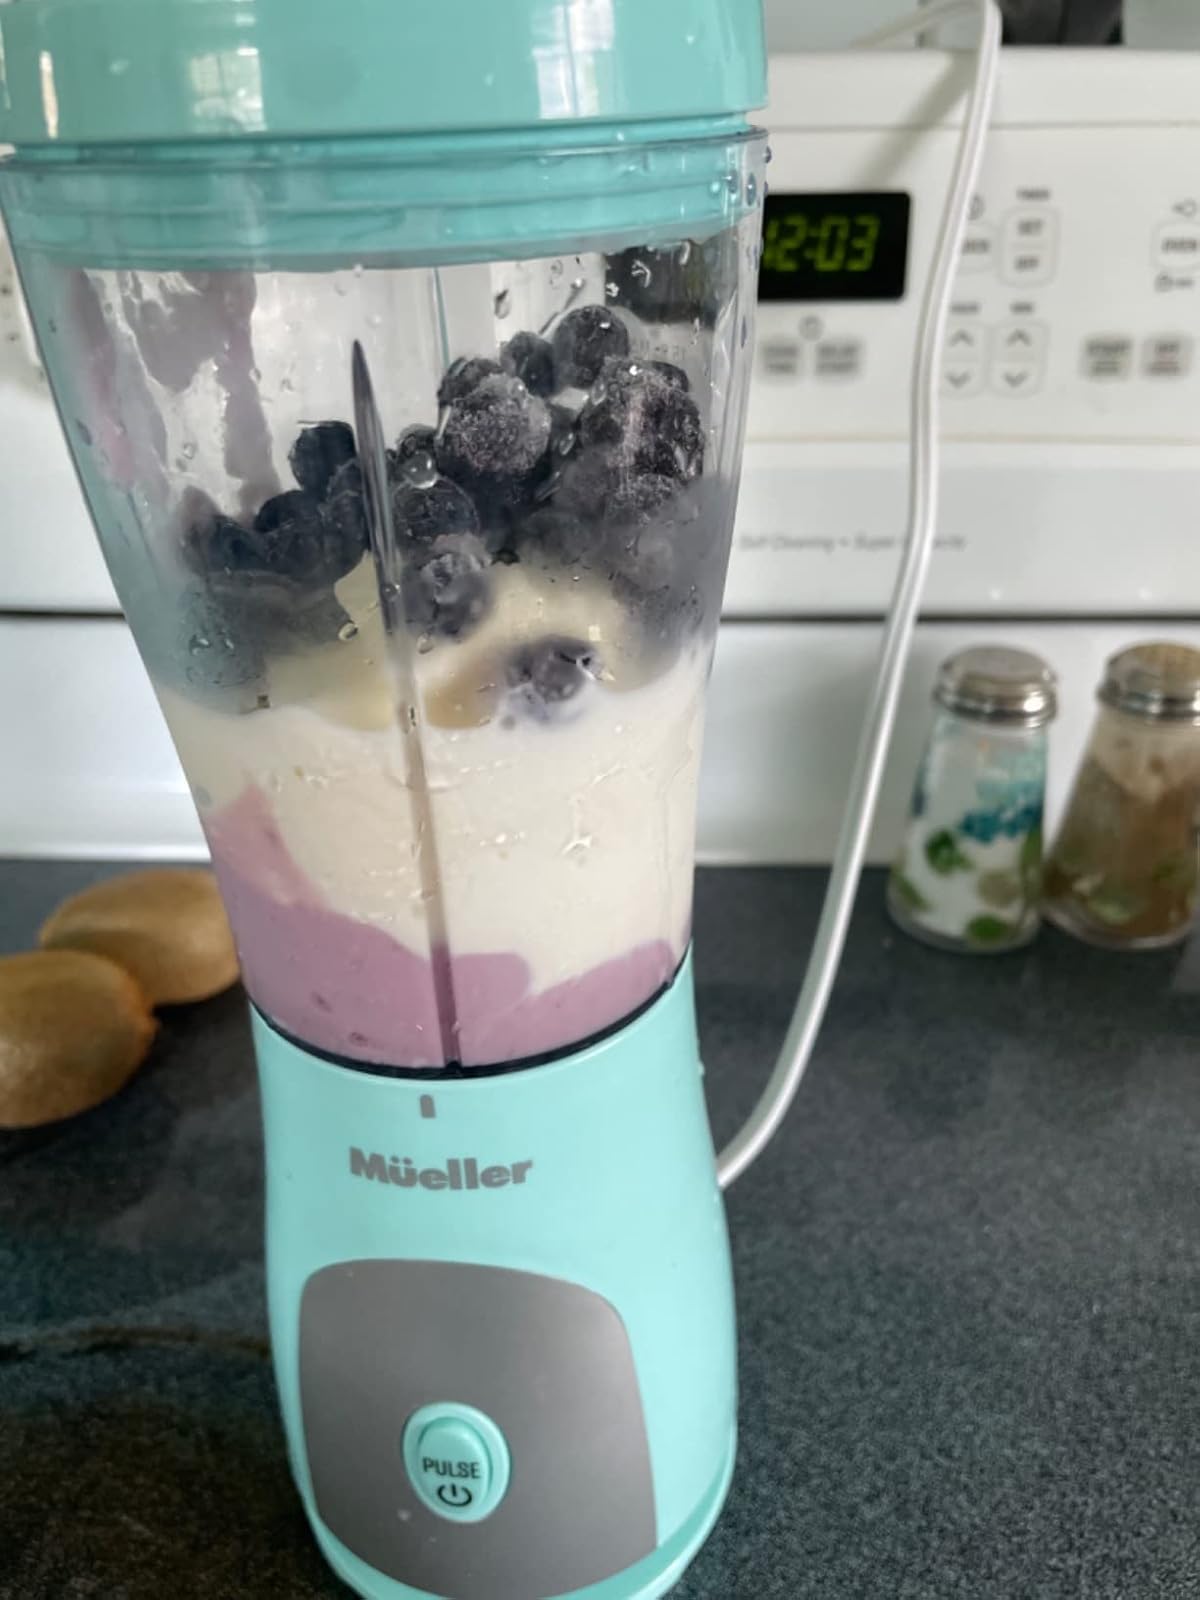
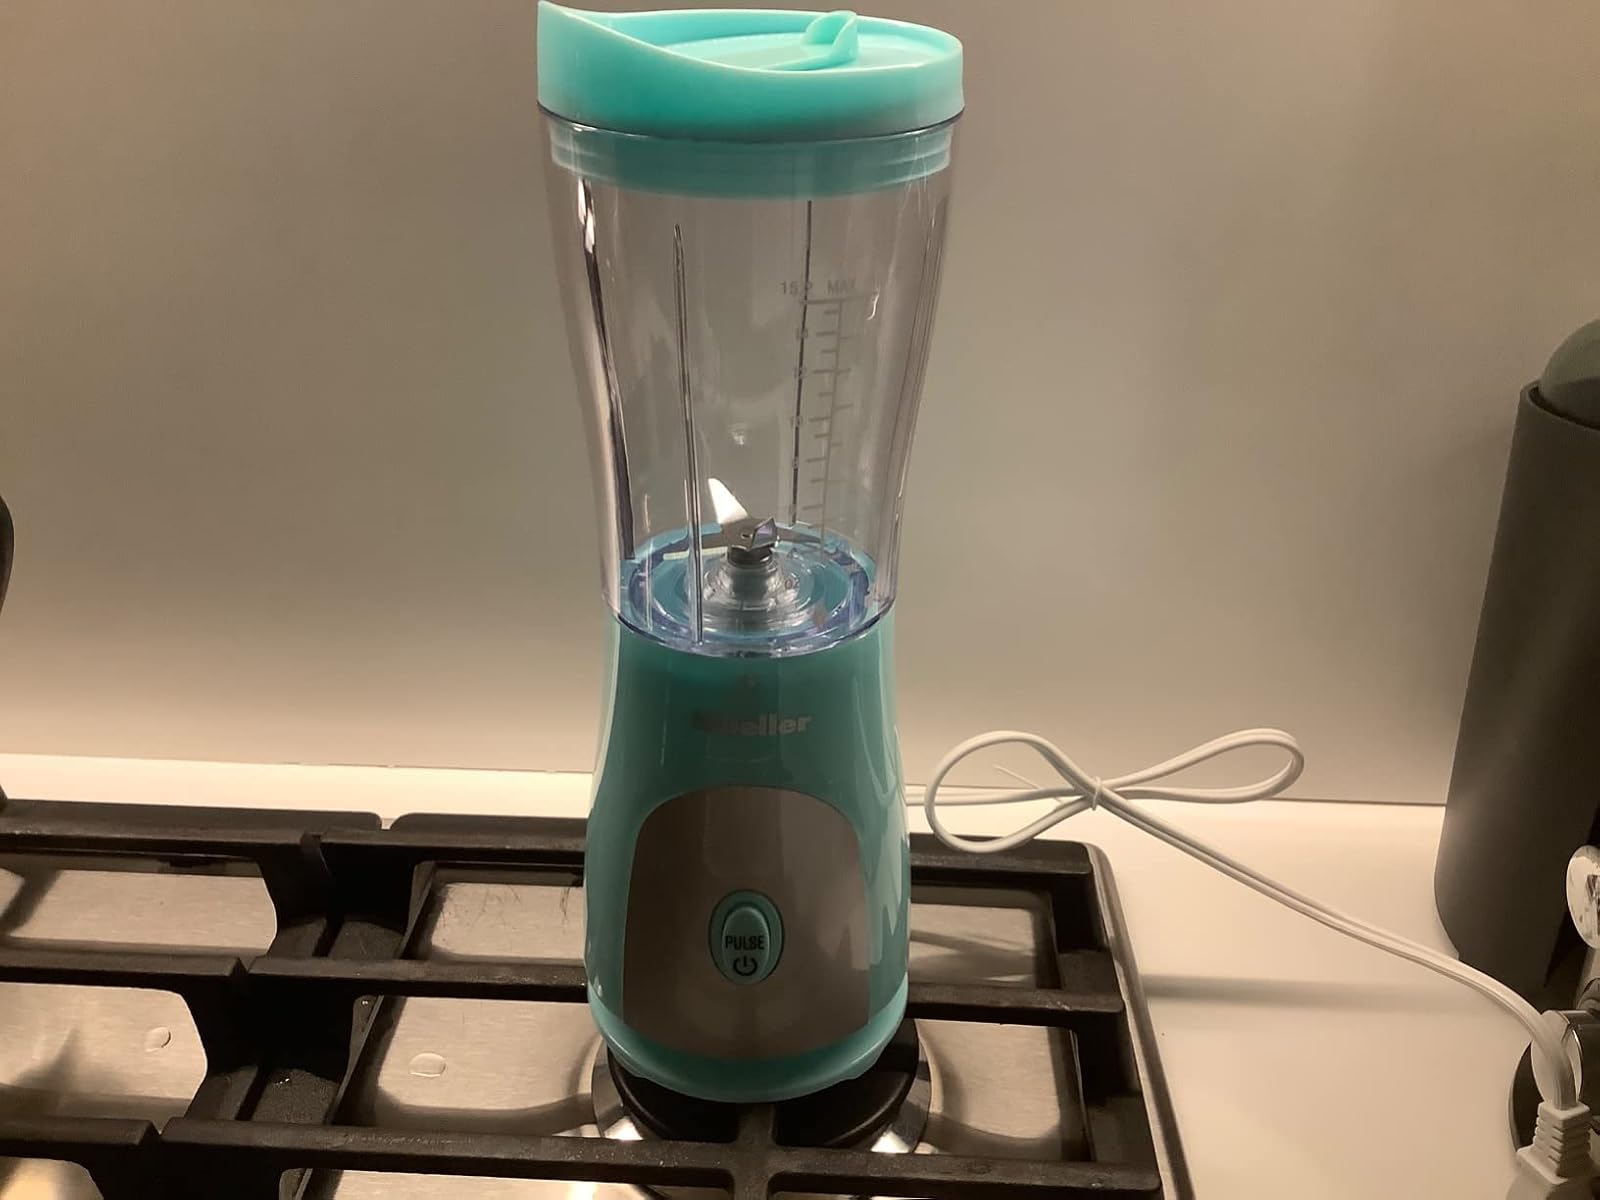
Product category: items_blender
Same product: yes